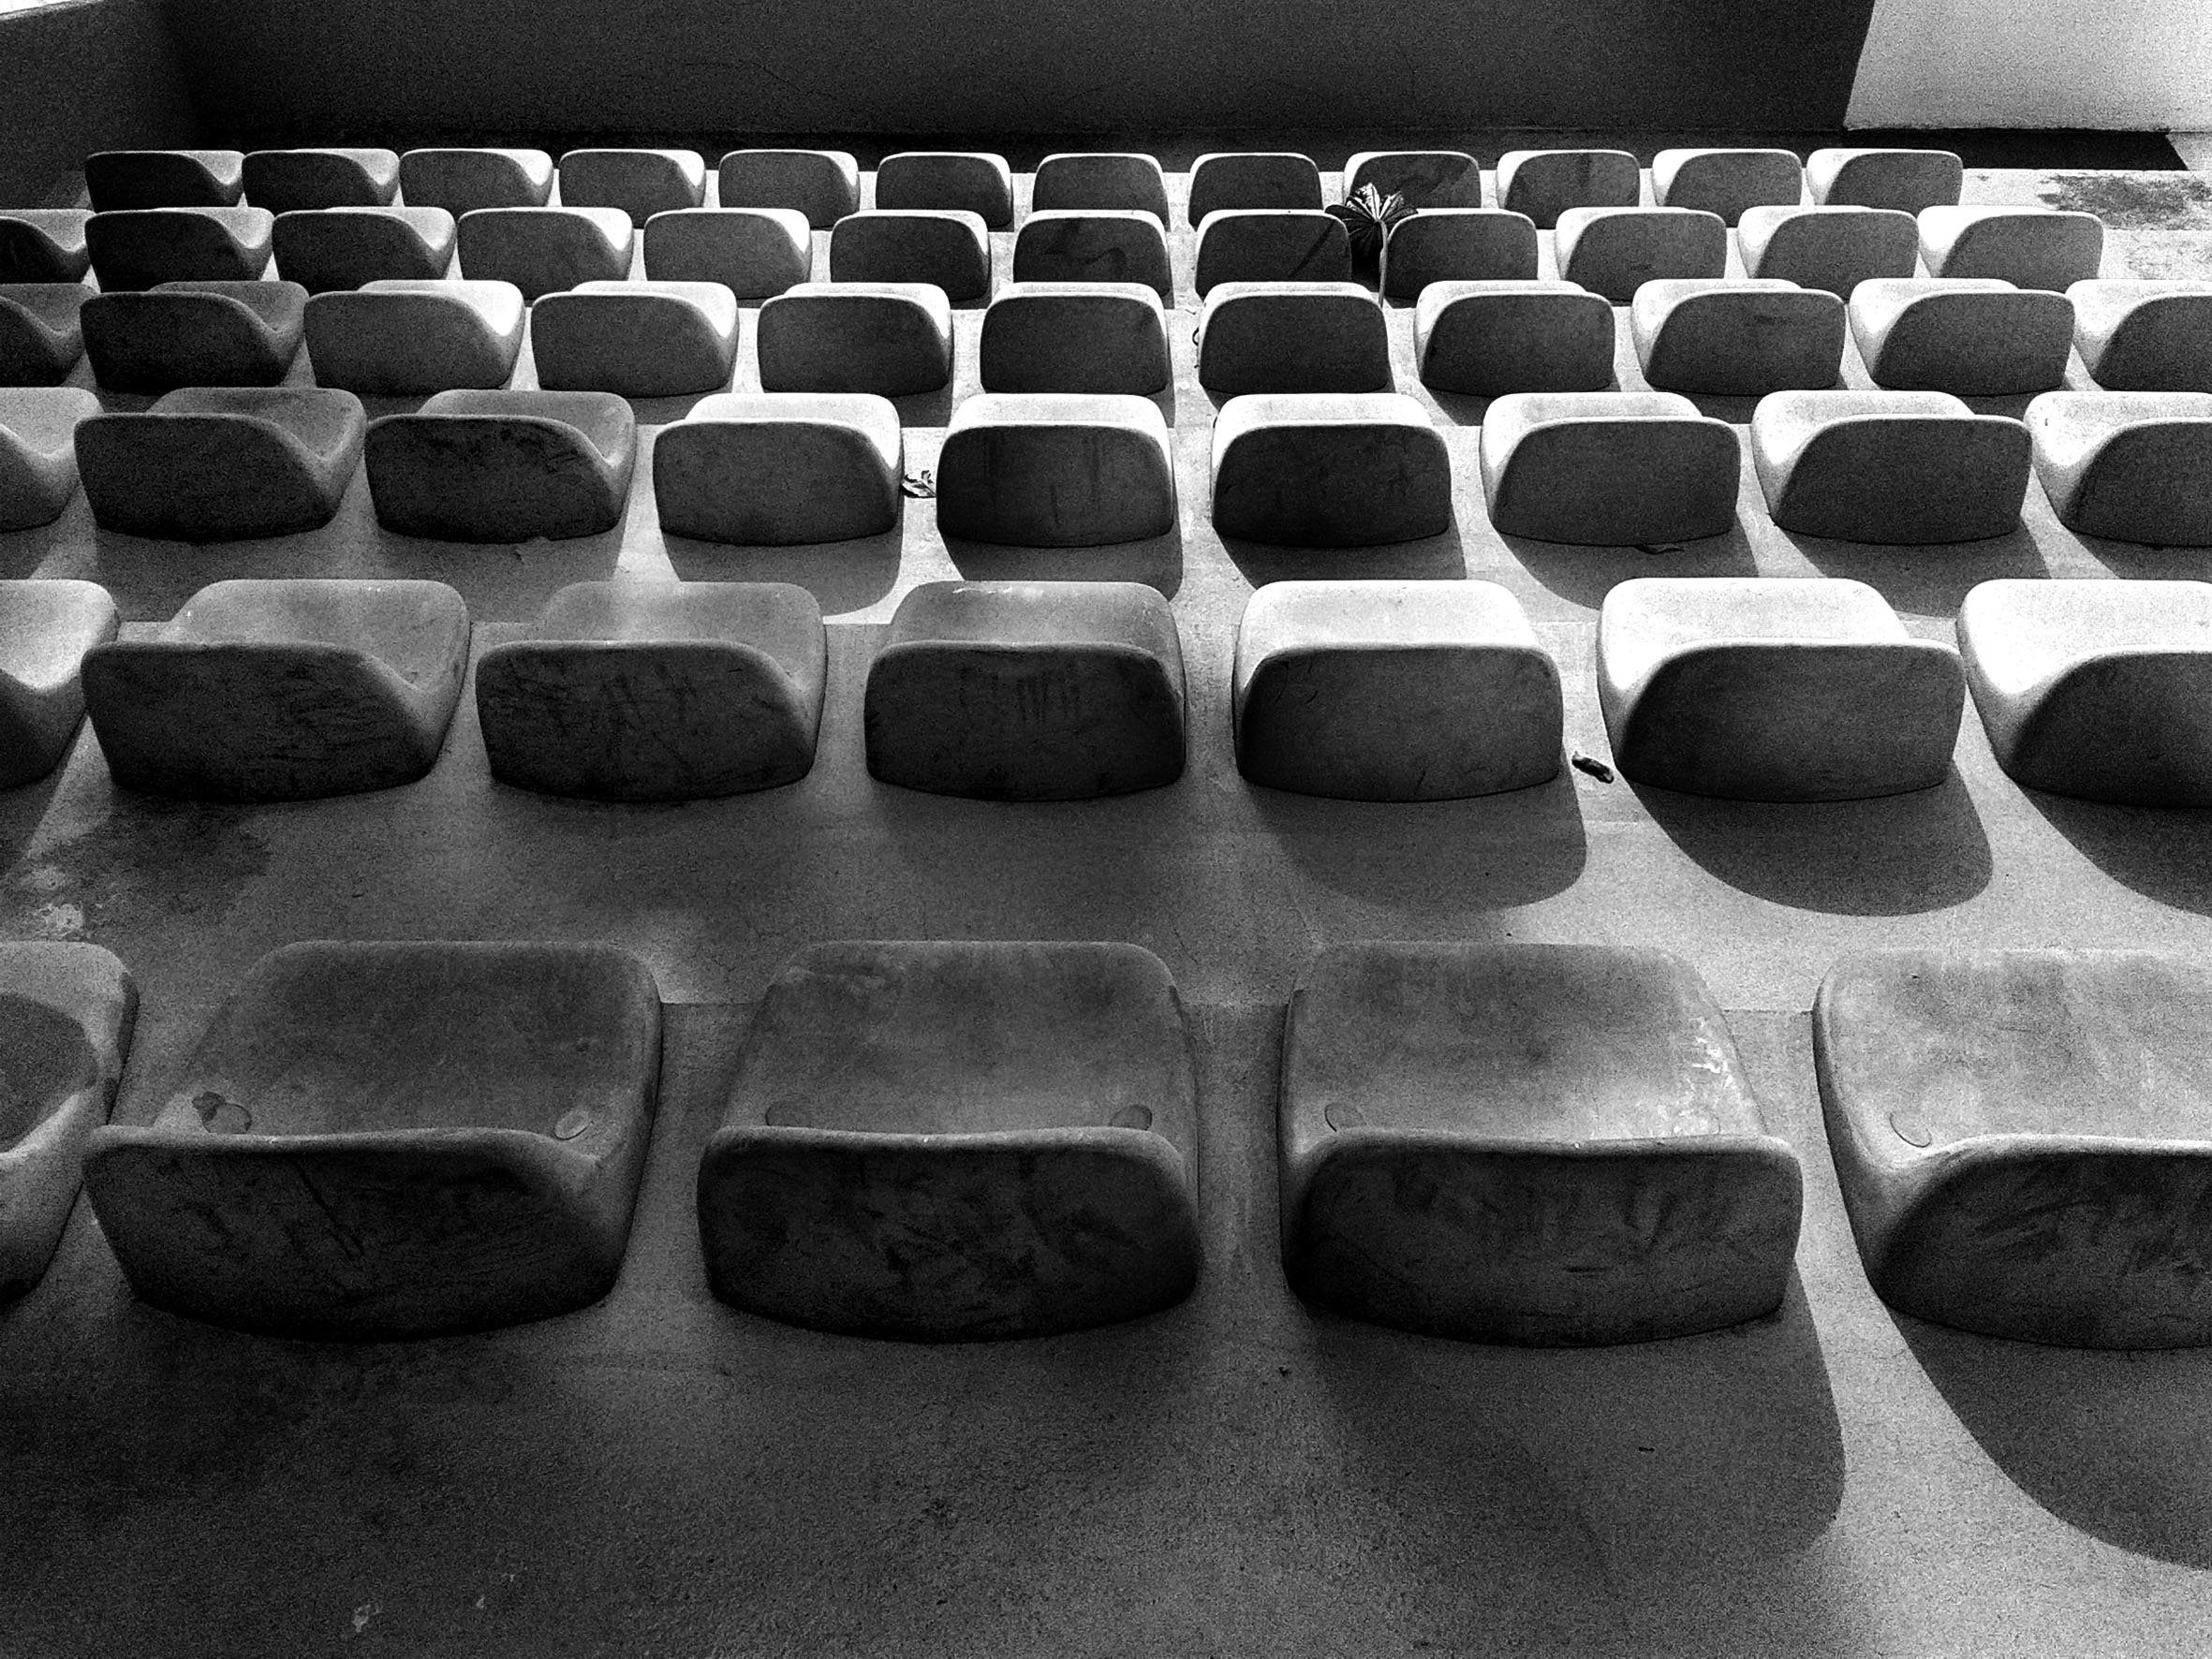
black and white, white, line, black, furniture, monochrome, material, design, symmetry, shape, flooring, monochrome photography